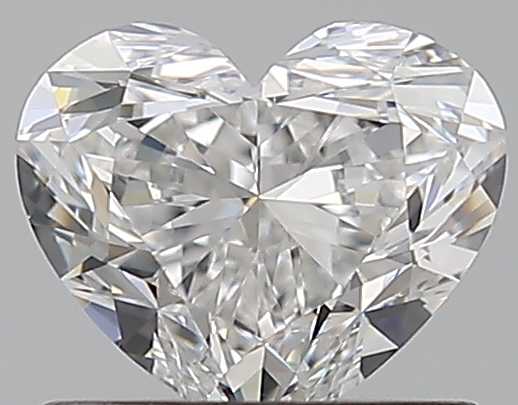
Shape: heart
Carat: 0.72
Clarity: IF
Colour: E
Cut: EX
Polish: EX
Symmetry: VG
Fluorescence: N
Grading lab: GIA
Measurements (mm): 5.2 x 6.12 x 3.58